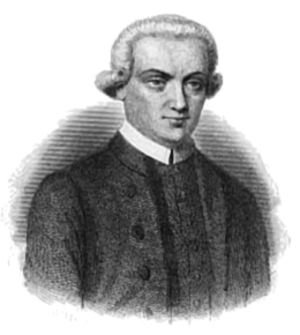
Girolamo Tiraboschi est un écrivain et critique littéraire italien du XVIIIᵉ siècle, qui fut le premier historien de la littérature italienne.